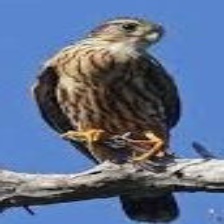
Species: MERLIN
Scientific name: FALCO COLUMBARIUS